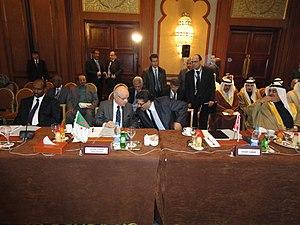
La Conférence internationale des amis du peuple syrien est une réunion internationale destinée à trouver une solution pour mettre fin à la guerre civile syrienne. Elle se tient pour la première fois le 24 février 2012 à Gammarth en Tunisie. Une seconde réunion a lieu le 1ᵉʳ avril à Istanbul, une troisième le 6 juillet à Paris et une quatrième le 12 décembre 2012 à Marrakech.